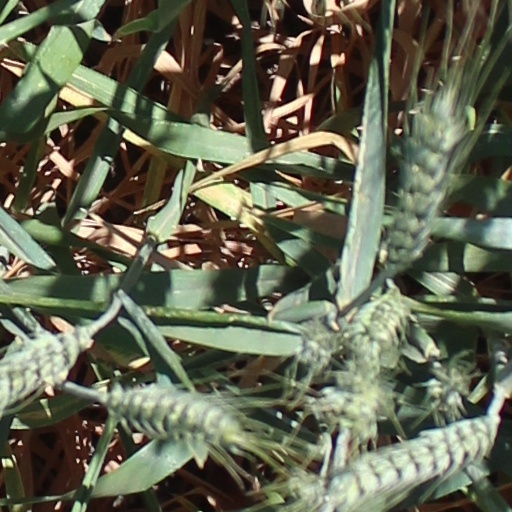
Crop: wheat